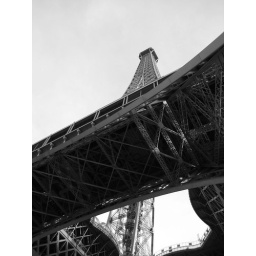
Eiffel Tower in black and white